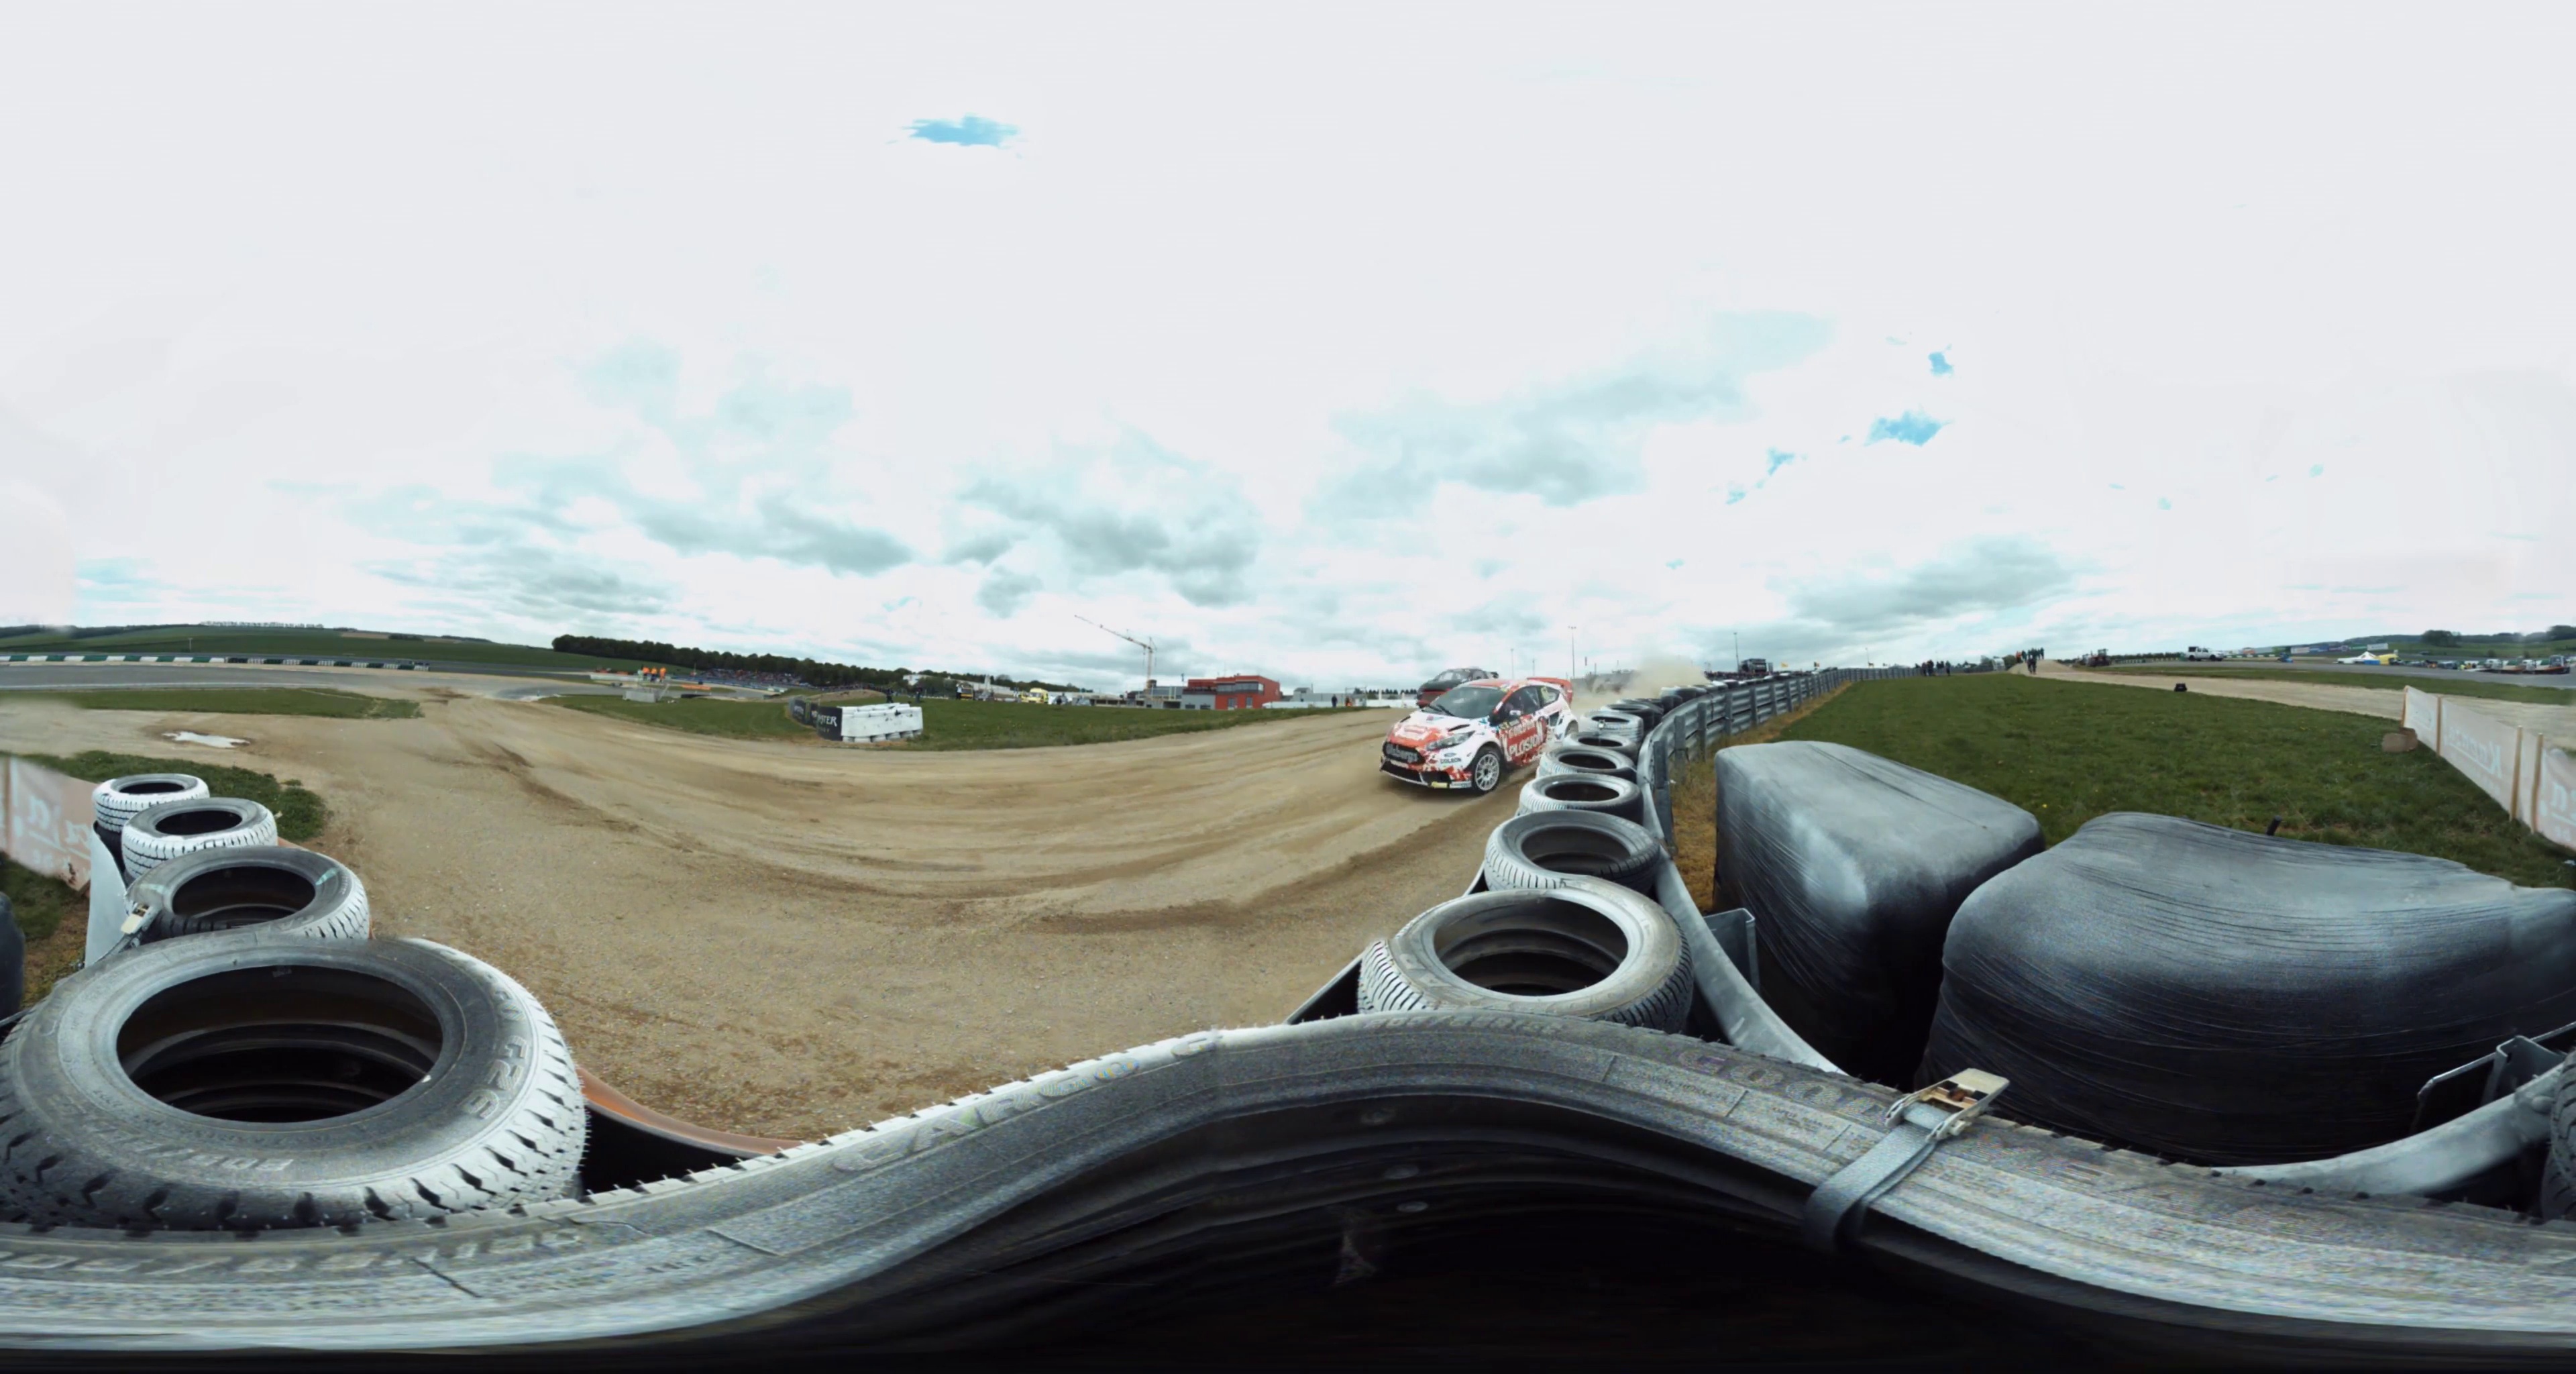
Referred object: the red and white rally car next to the tire barrier

Referred object: the red rally car